Maria Rohm

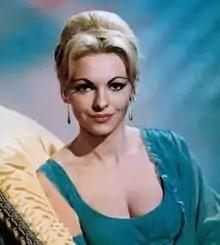

Born Helga Grohmann in Vienna, she started her acting career at the very young age, working at the famous Viennese Burgtheatre as a child actor from ages 4 through 13. She continued her theatrical work until the age of 18 when she auditioned for British film producer, Harry Alan Towers, whom she would later marry. Working with Towers she became famous for appearing in a number of films directed by Jesús Franco in the late 1960s, including "Venus in Furs", "The Bloody Judge" and "Count Dracula".